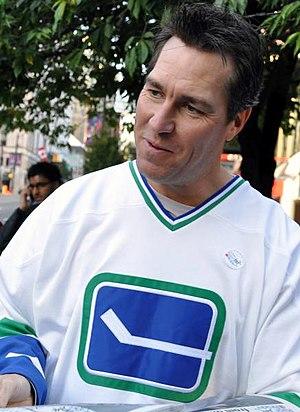
Kirk Alan McLean est un joueur professionnel canadien de hockey sur glace évoluant à la position de gardien de but.